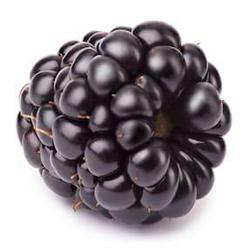
Label: Blackberry